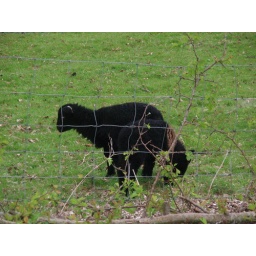
Black sheep in the field next to Lake Derwentwater, Keswick, The Lake District.